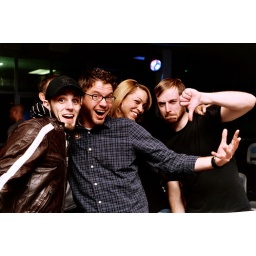
And a girl from a neighboring bowling lane who thought she was hilarious for jumping in there.